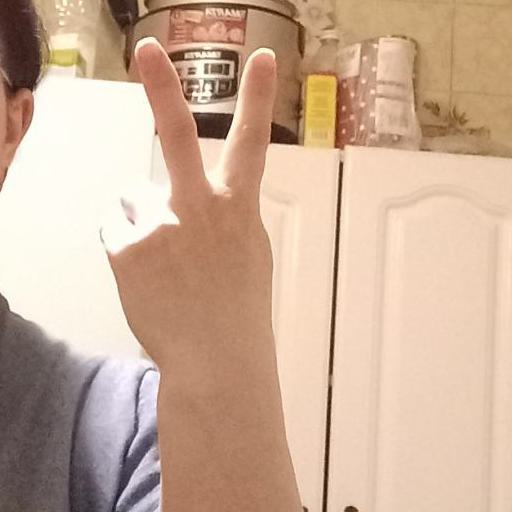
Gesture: peace_inverted